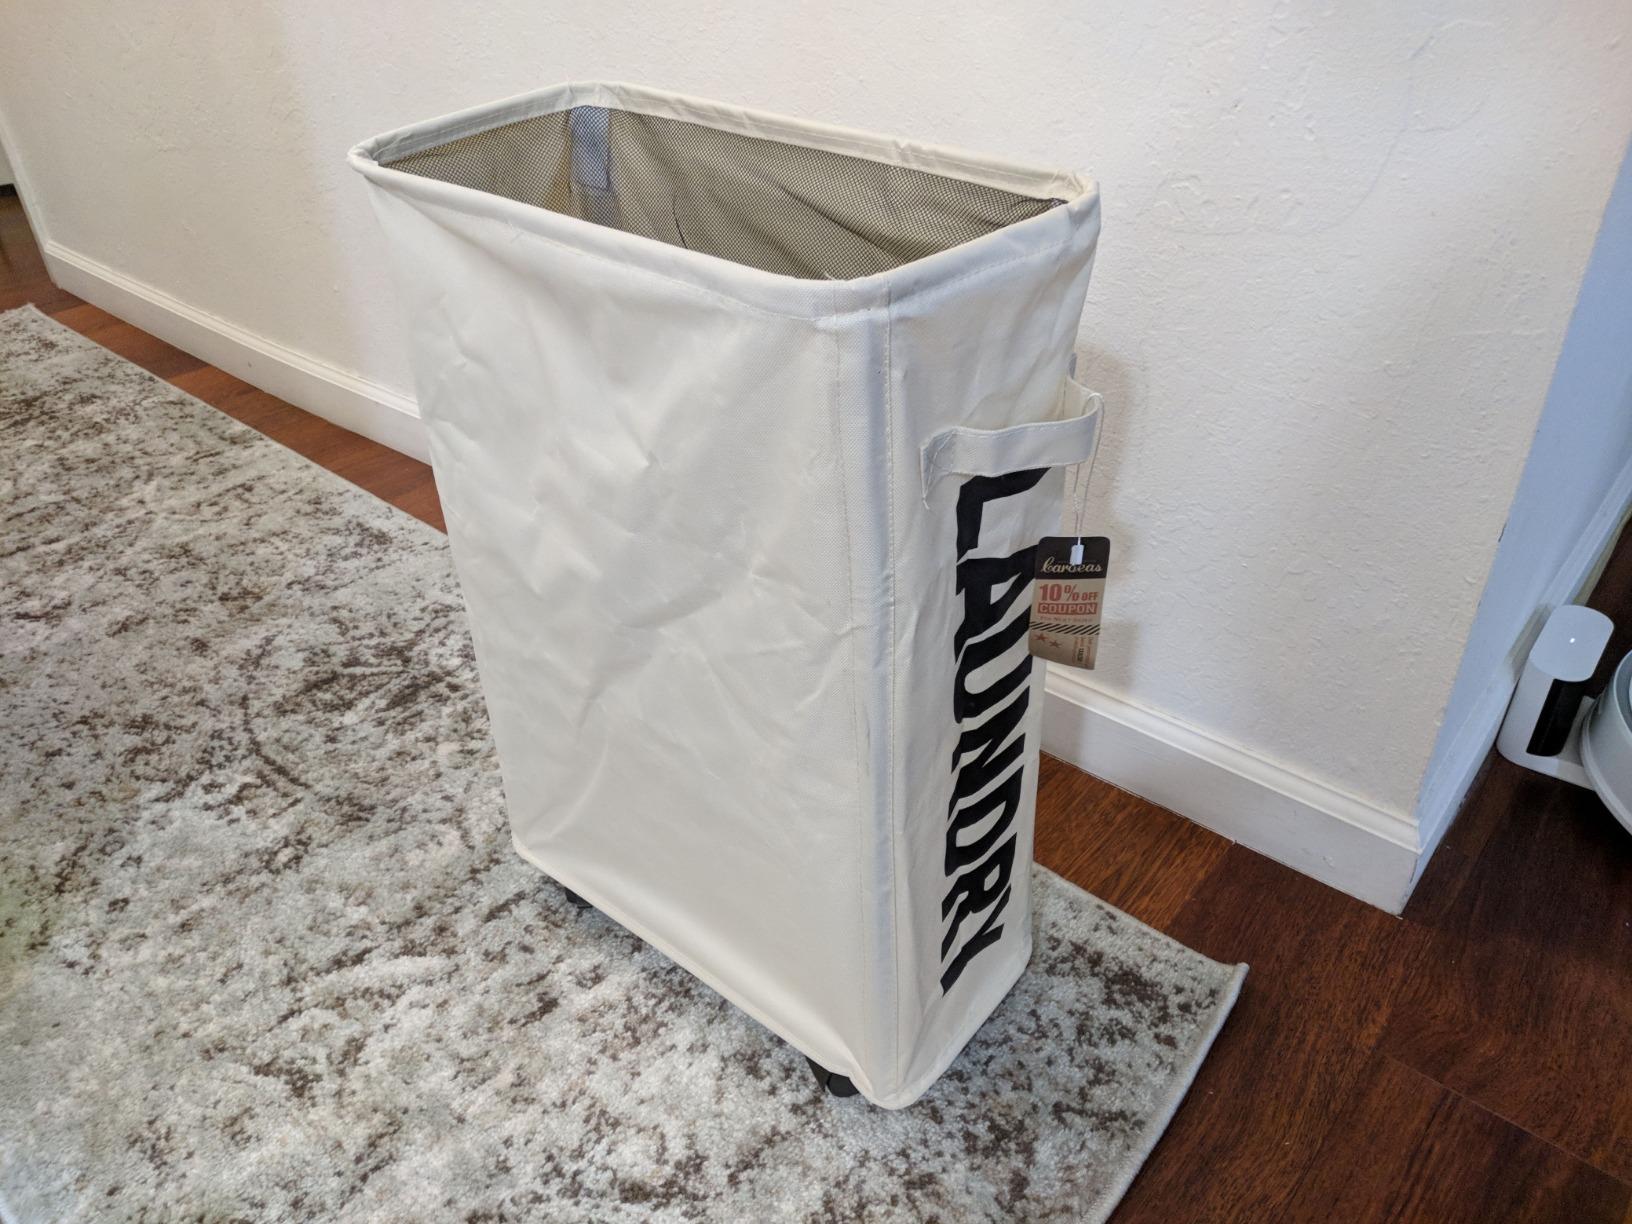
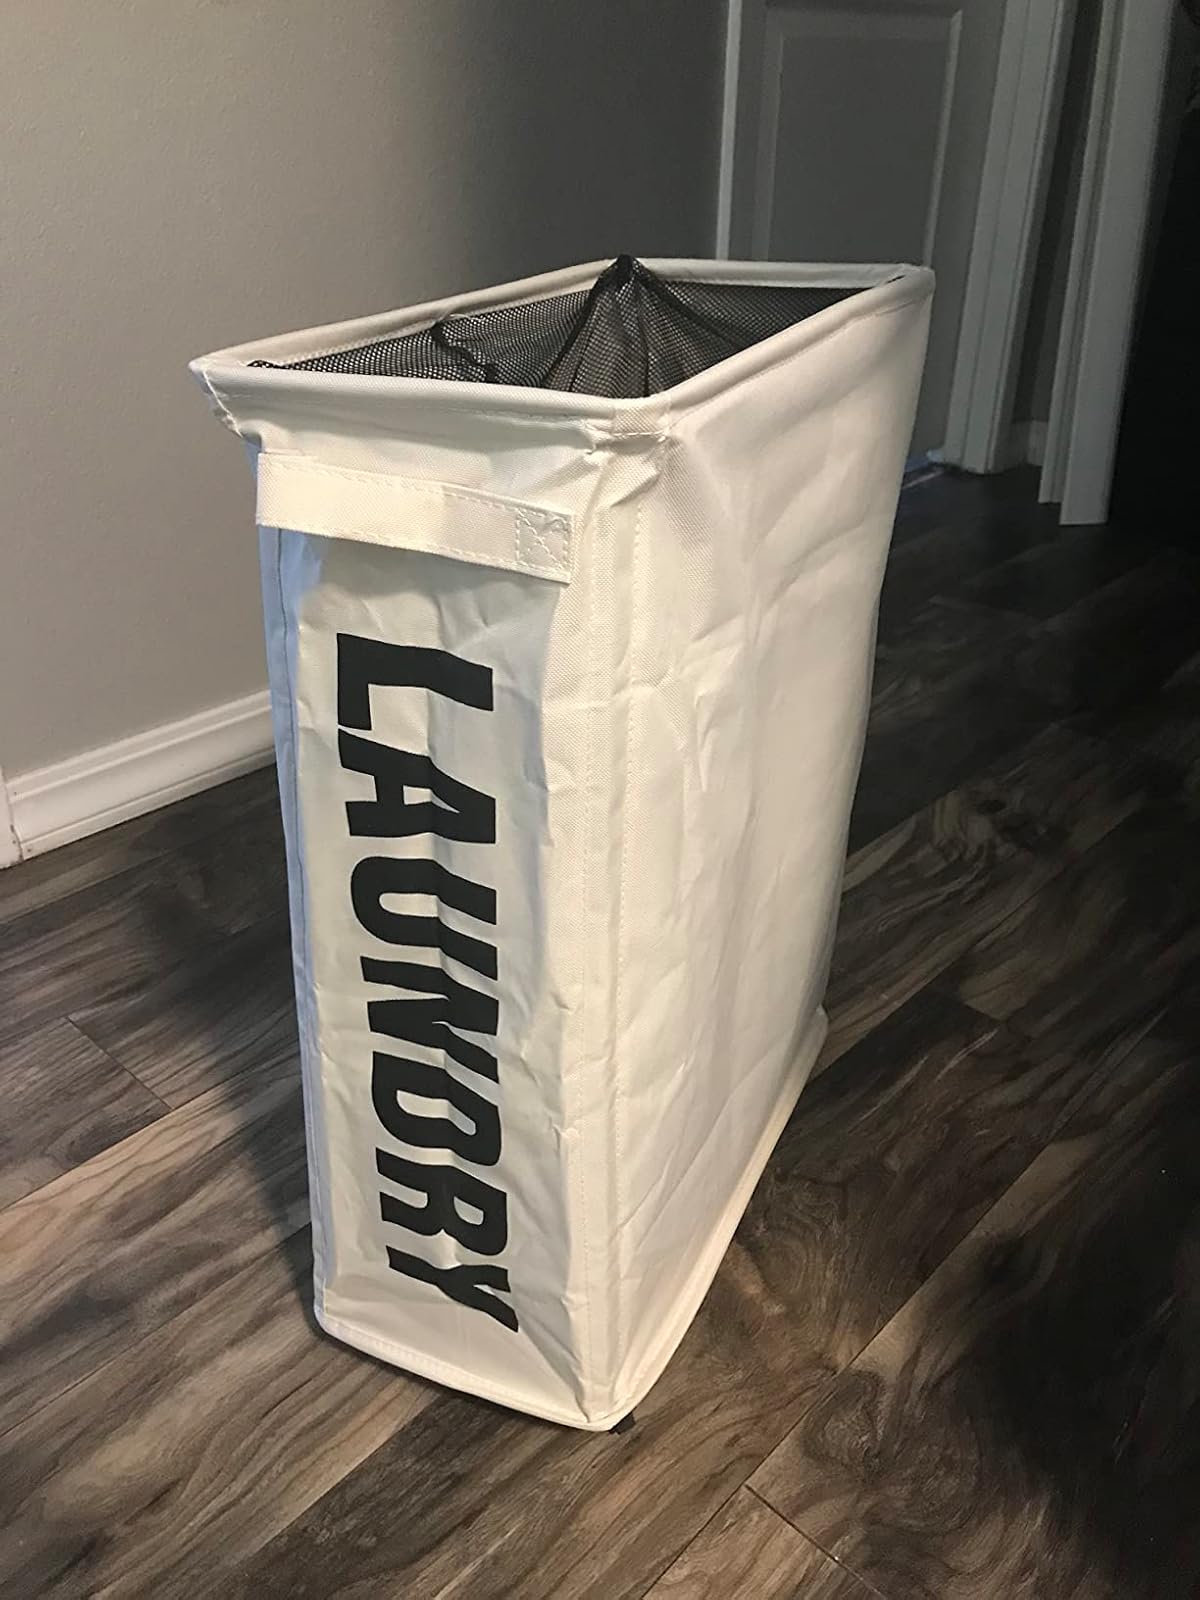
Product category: items_hamper
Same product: yes